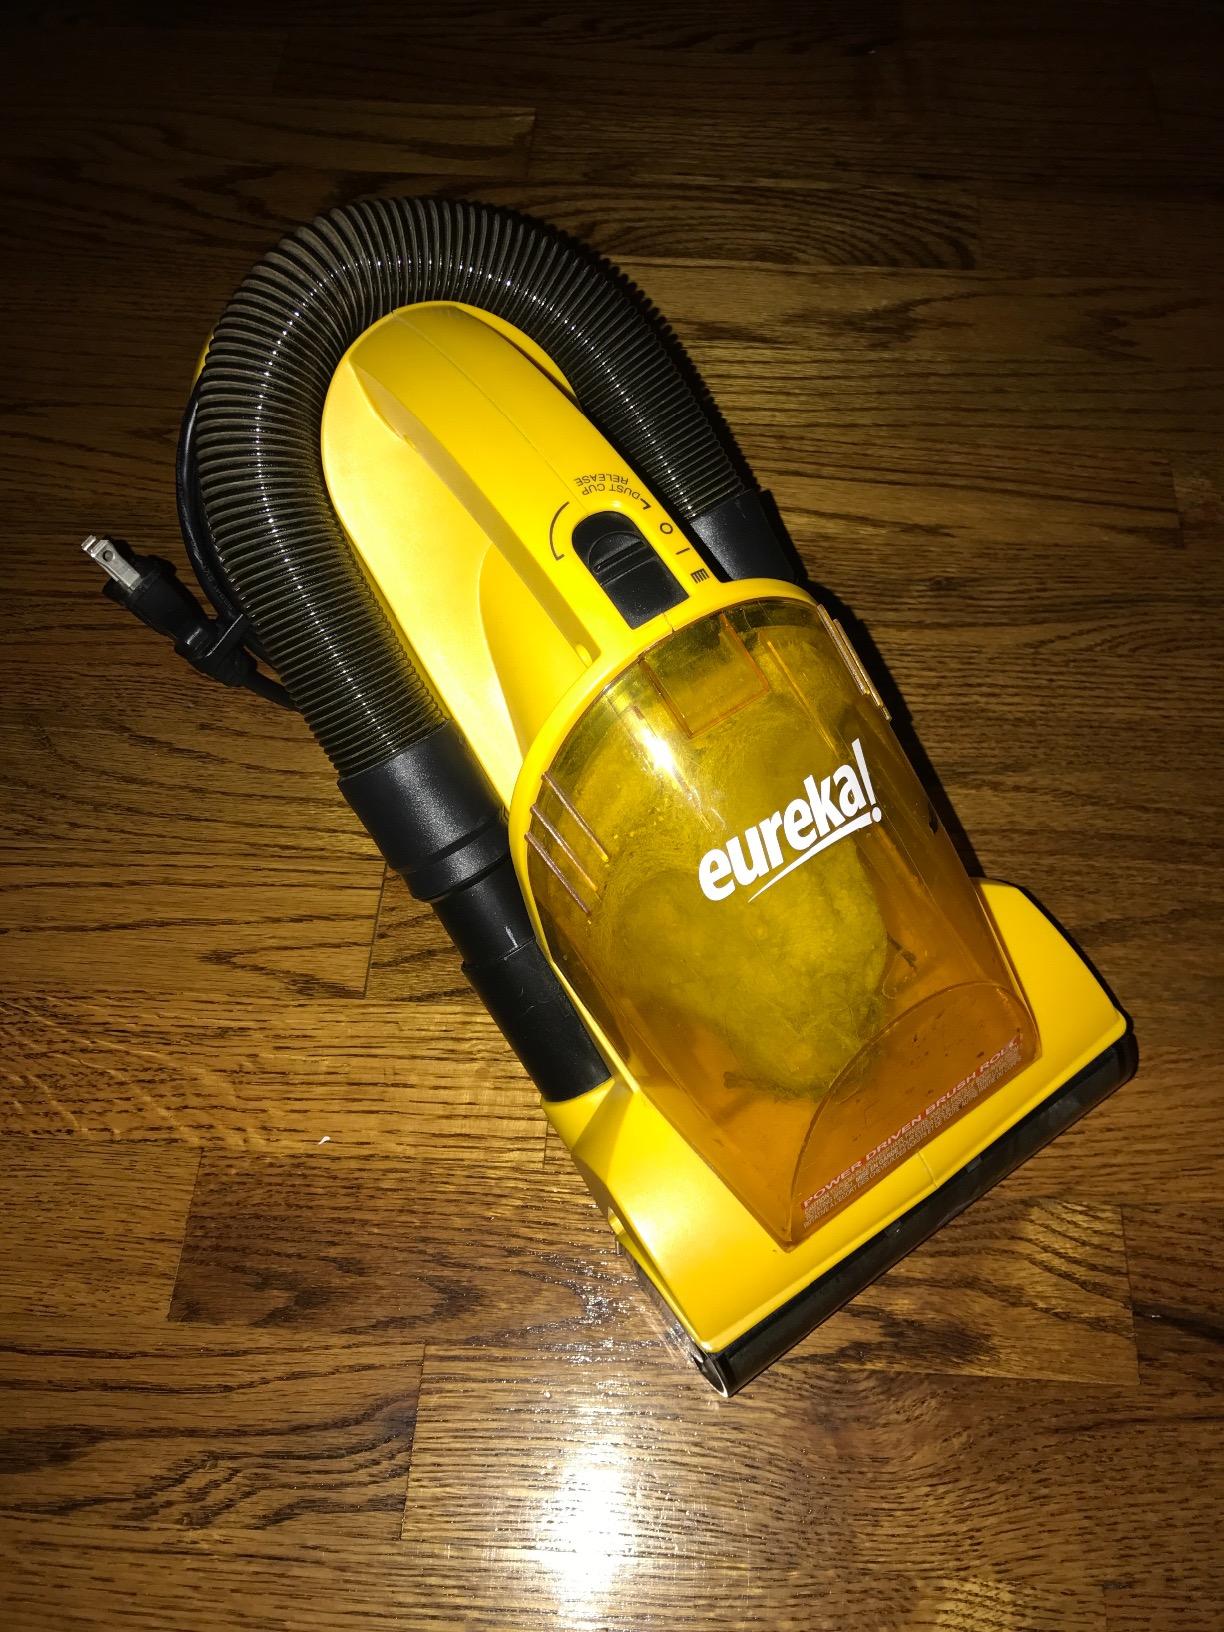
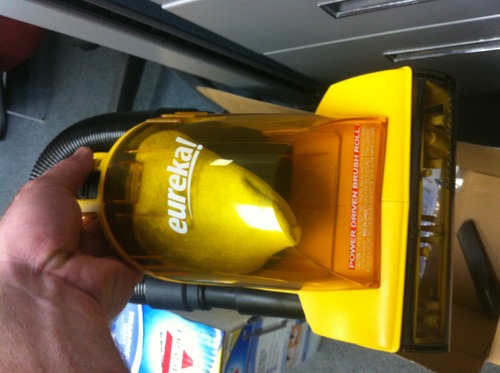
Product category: items_vacuum
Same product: yes